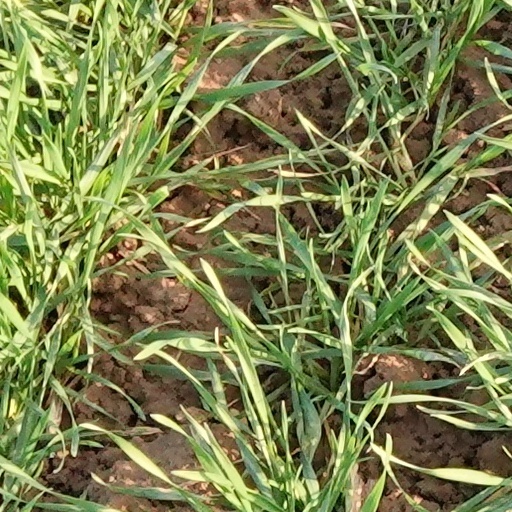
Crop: wheat